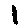
Label: 1